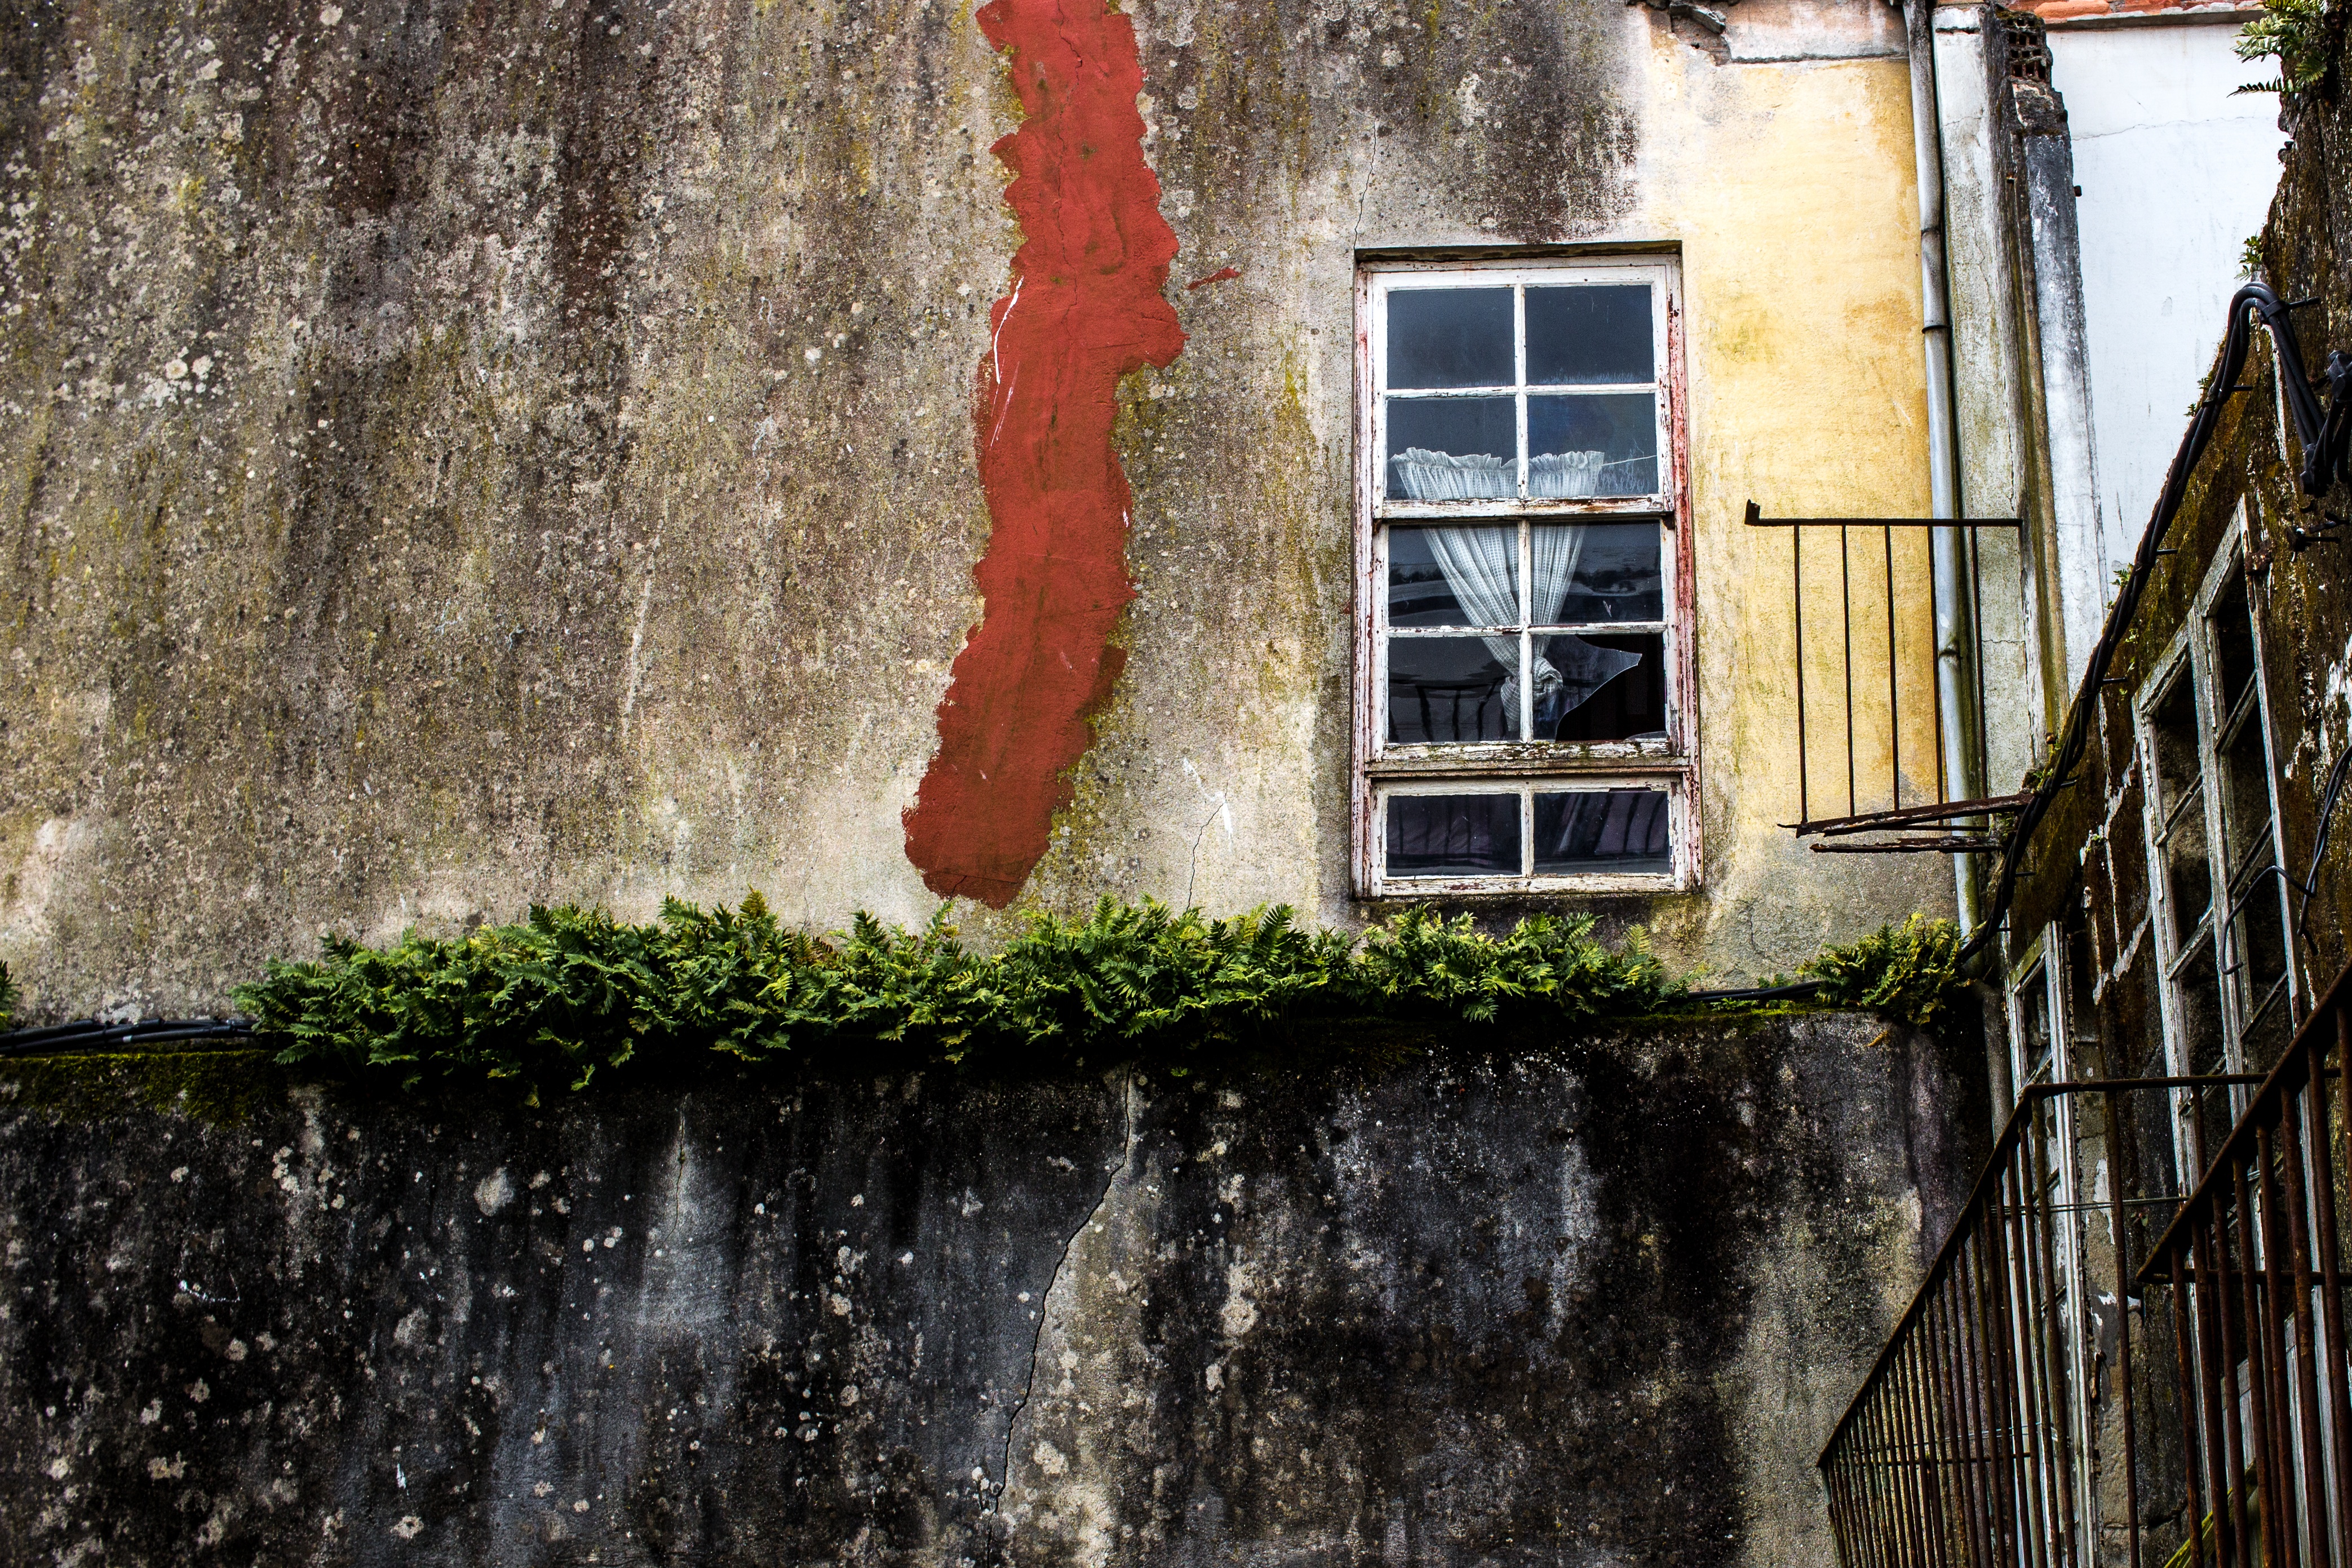
tree, rock, wood, road, street, house, window, alley, wall, color, autumn, waterway, art, urban area